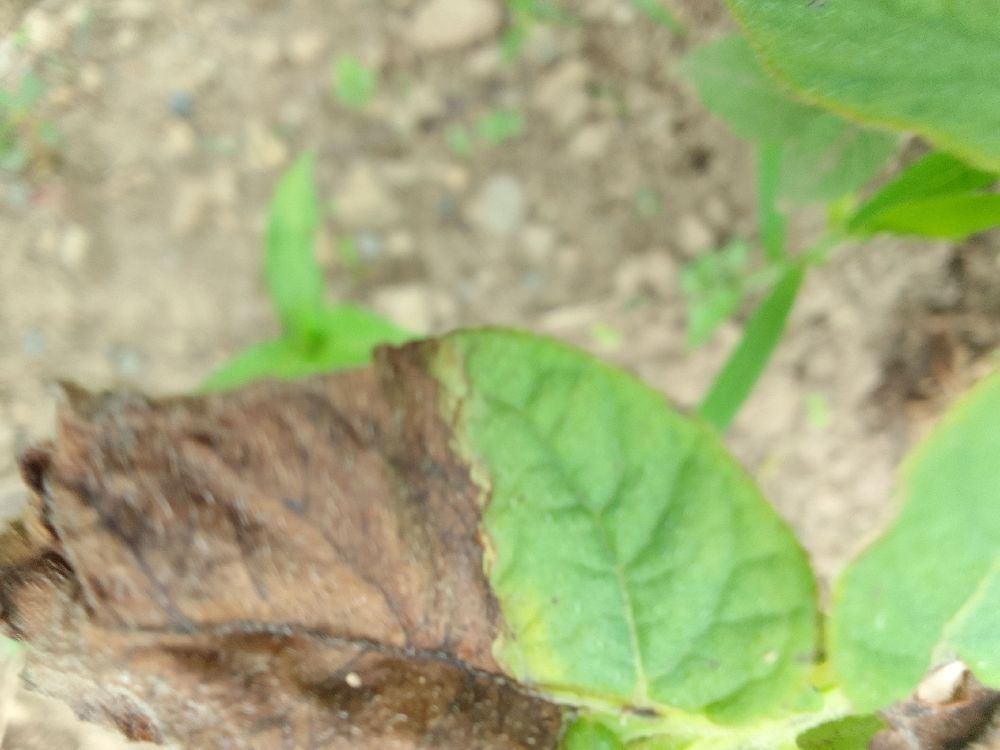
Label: Late blight